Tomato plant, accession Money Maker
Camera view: tilt-top (135 deg); turntable rotation: 300 degrees
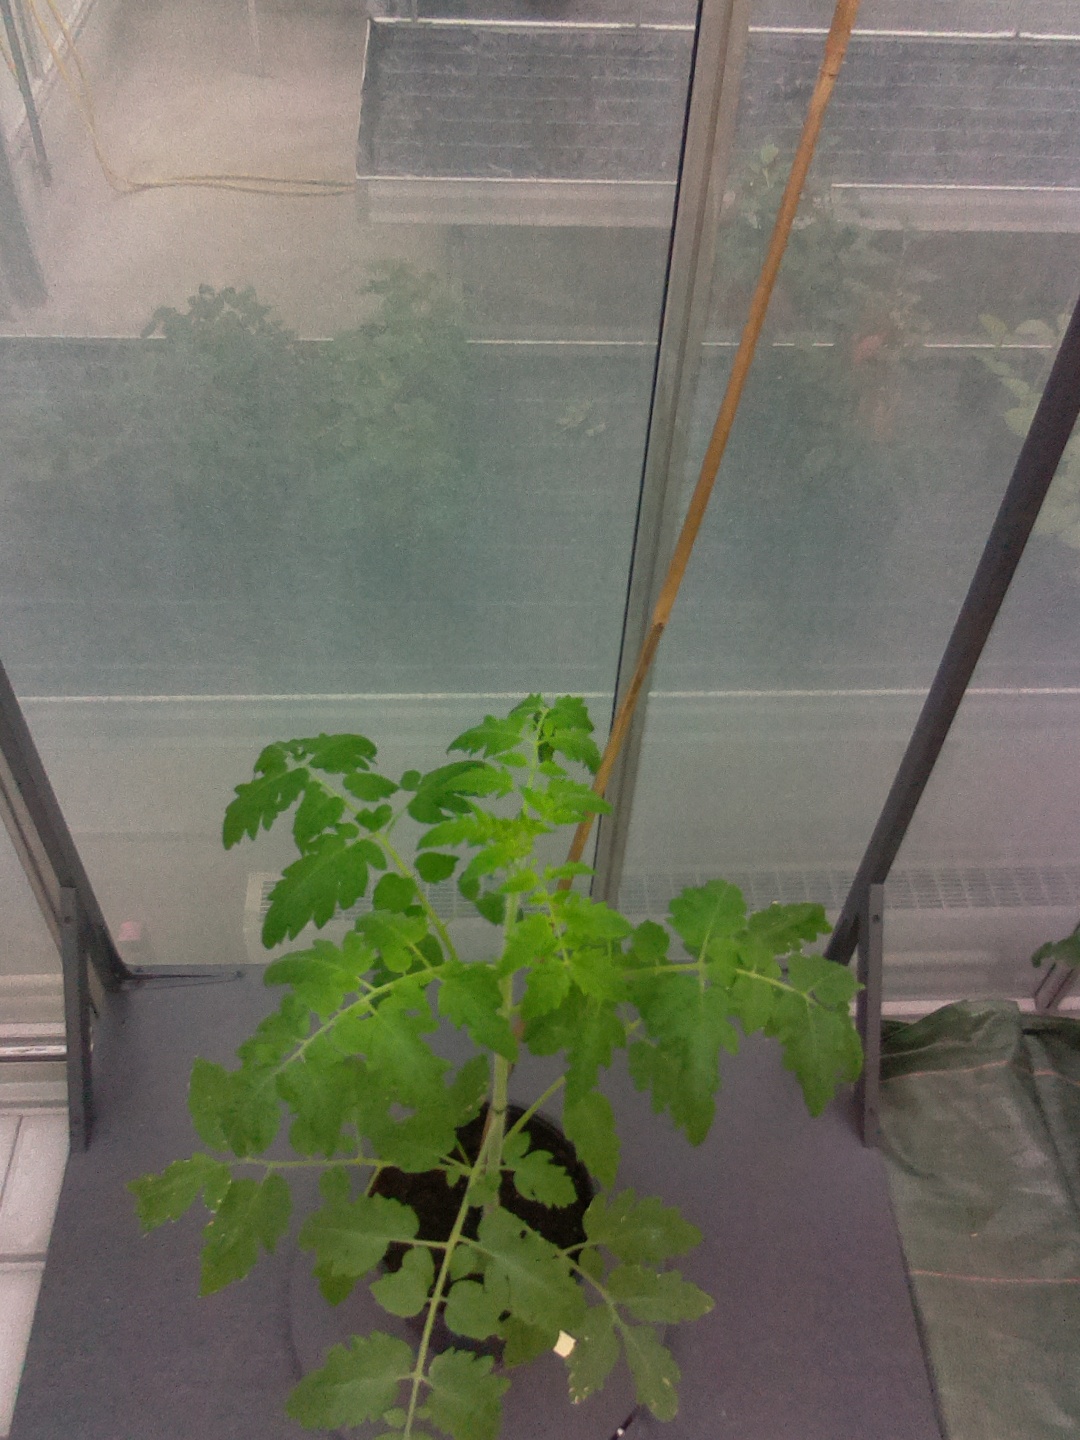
BBCH growth stage 51: First inflorence visible, visible closed flower bud